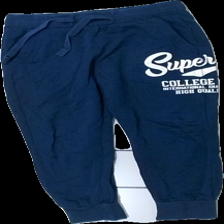
View: front
Type: Trousers
Category: Children
Brand: Not in the list
Brand text on label: LC waikiki
Colors: Blue, White
Material: 57% cotton, 43% polyester
Pattern: Logo print
Cut: Regular
Size: 98
Season: All
Damage: pilling
Damage location: middle center
Price range: <50
Recommended usage: Export
Comment: washed out